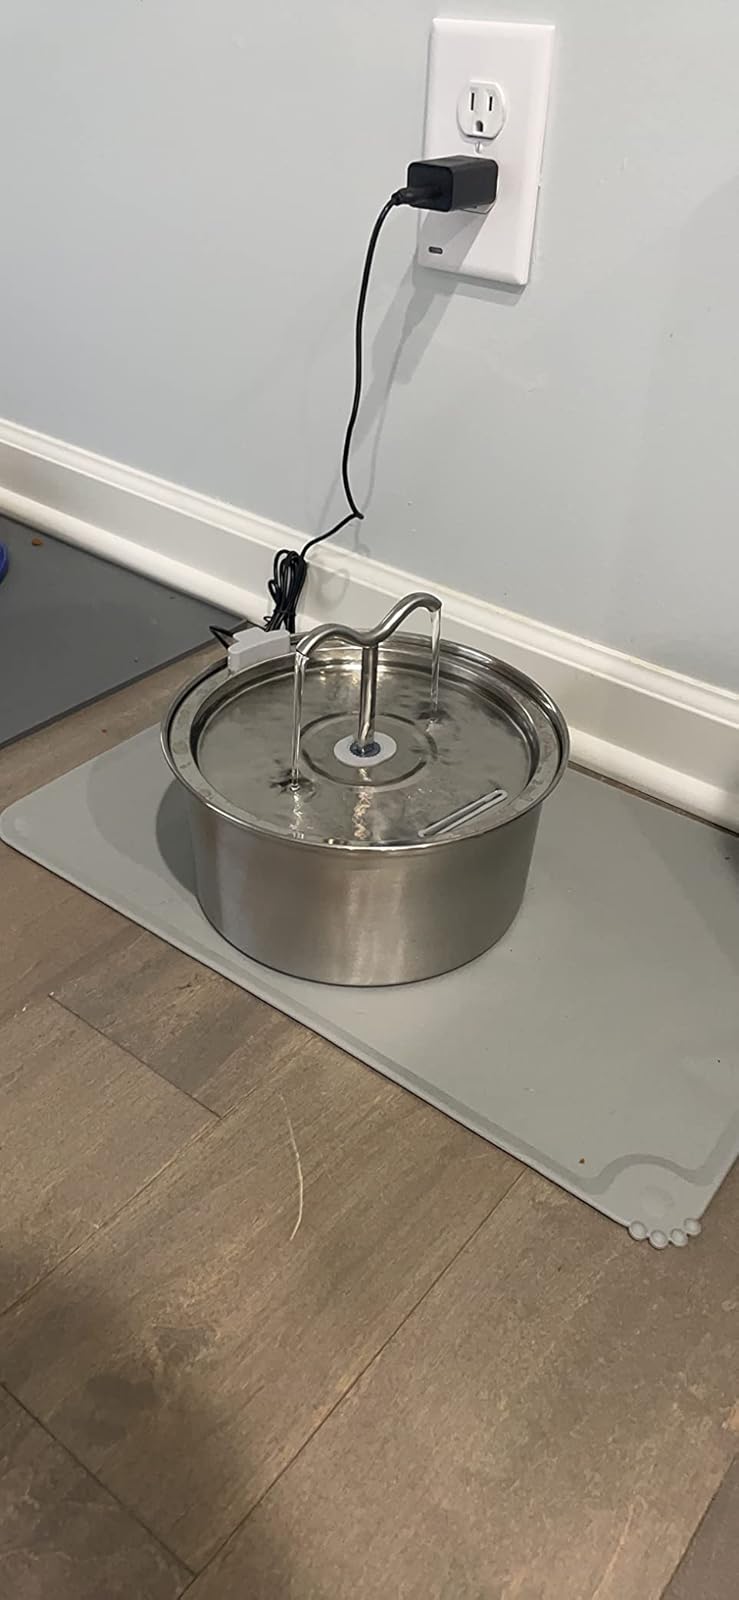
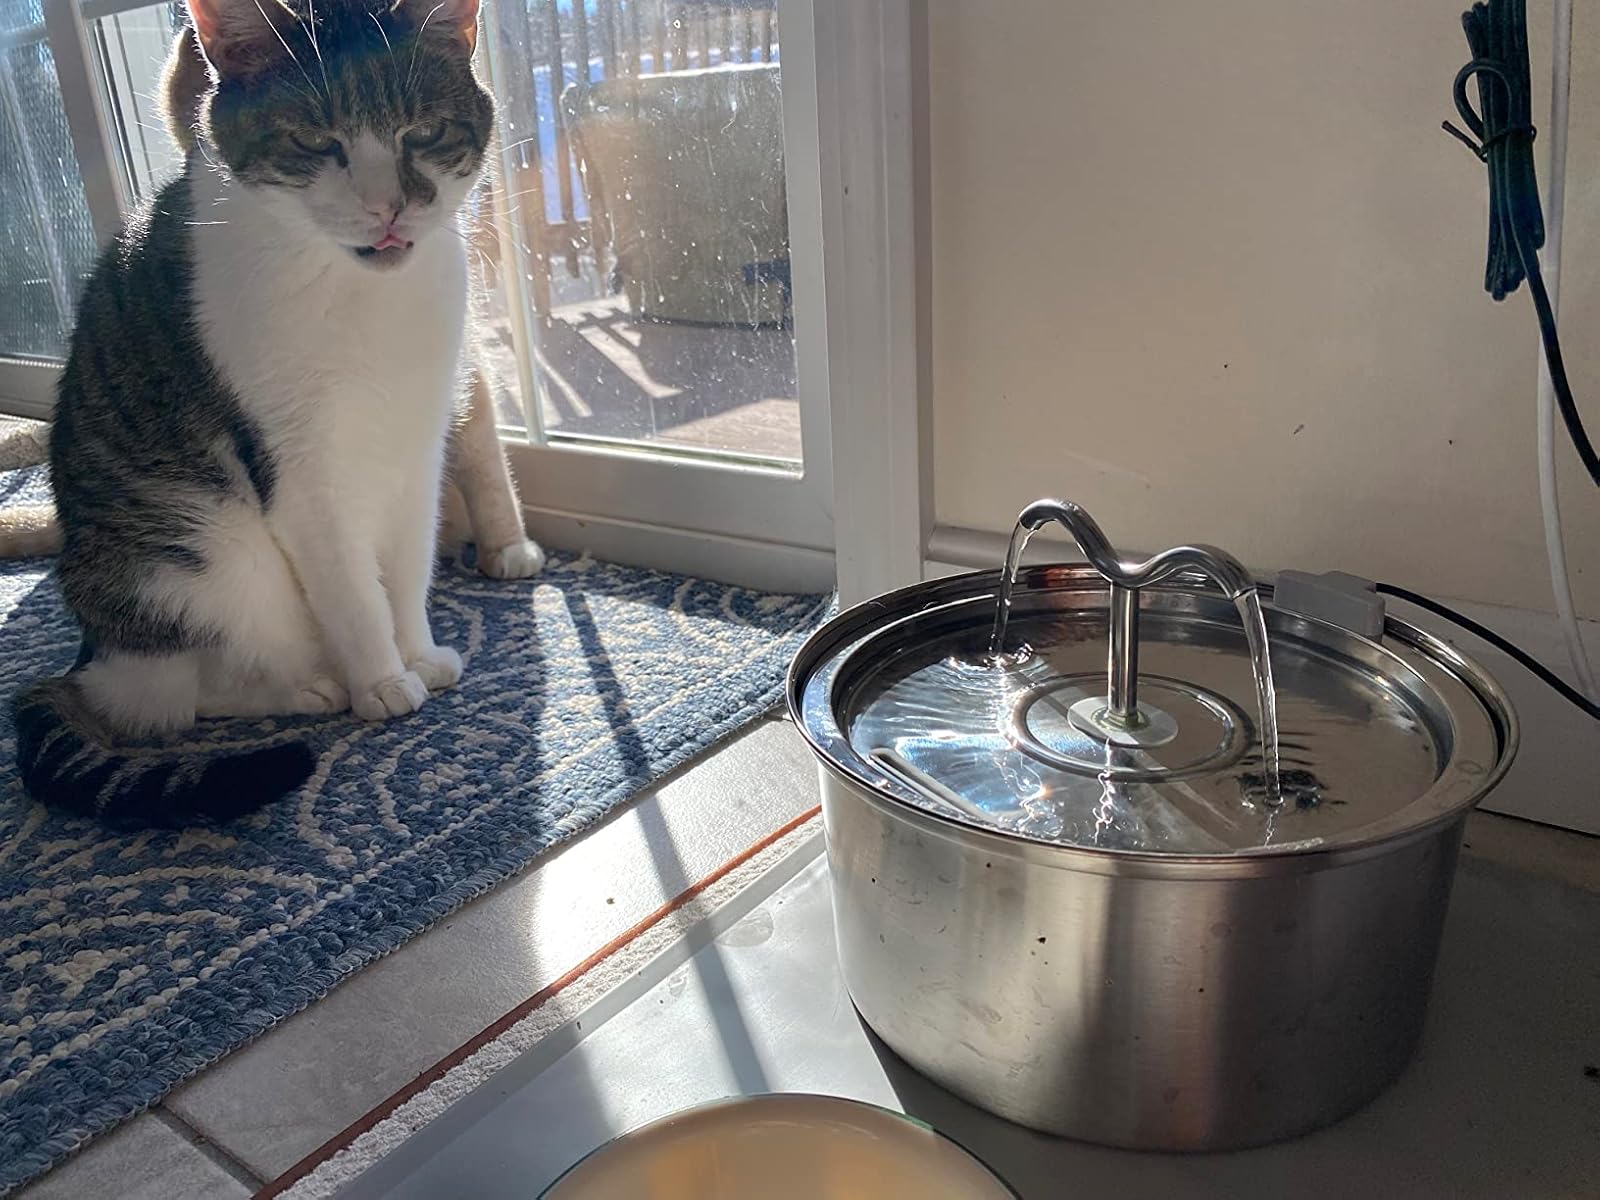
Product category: items_bowl
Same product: yes